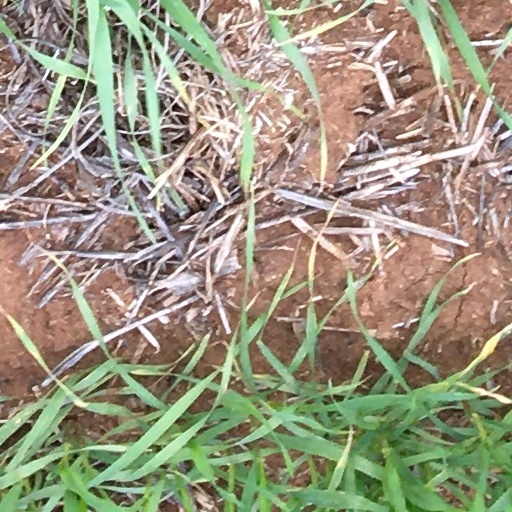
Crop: wheat